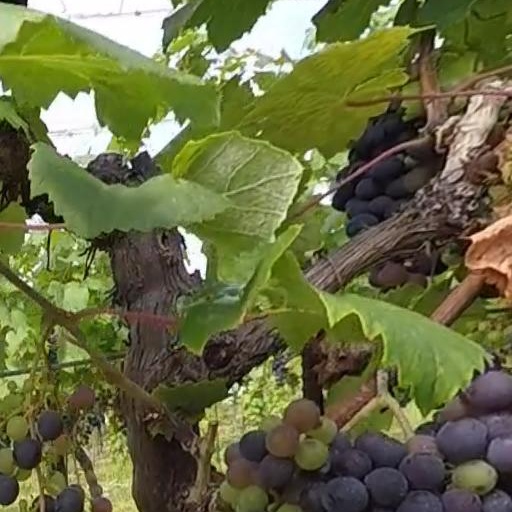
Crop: grape